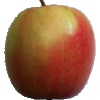
Label: Apple Pink Lady 1